Jean-Baptiste Salme

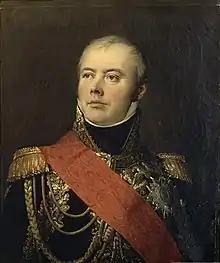
Jacques MacDonald

The Coup of 18 Fructidor occurred on 4 September 1797 when the Royalist faction was overthrown by force. The treason of Pichegru came to light at this time and he was exiled from France. Because of his well-known friendship with the traitor, Salme was denounced by Hoche as "Pichegru's vile spy" and dismissed from the army. After over a year of forced retirement, he secured a post with the "Army of Egypt" on 9 November 1798 due to the intervention of Kléber. However, Salme missed the sailing at Ancona and instead joined the "Army of Rome" under Jean Étienne Championnet. At that time Guillaume Philibert Duhesme's division of 3,000–4,000 men was near Ancona. In the face of an attack by the Neapolitan army, Championnet evacuated Rome on 27 November. However, the Neapolitan army quickly unraveled and the French recaptured Rome on 15 December and seized Naples itself on 23 January 1799. Soon after, Championnet got into a dispute with French government agents, was removed from command on 28 February and placed under arrest. MacDonald replaced him as commander of the army.